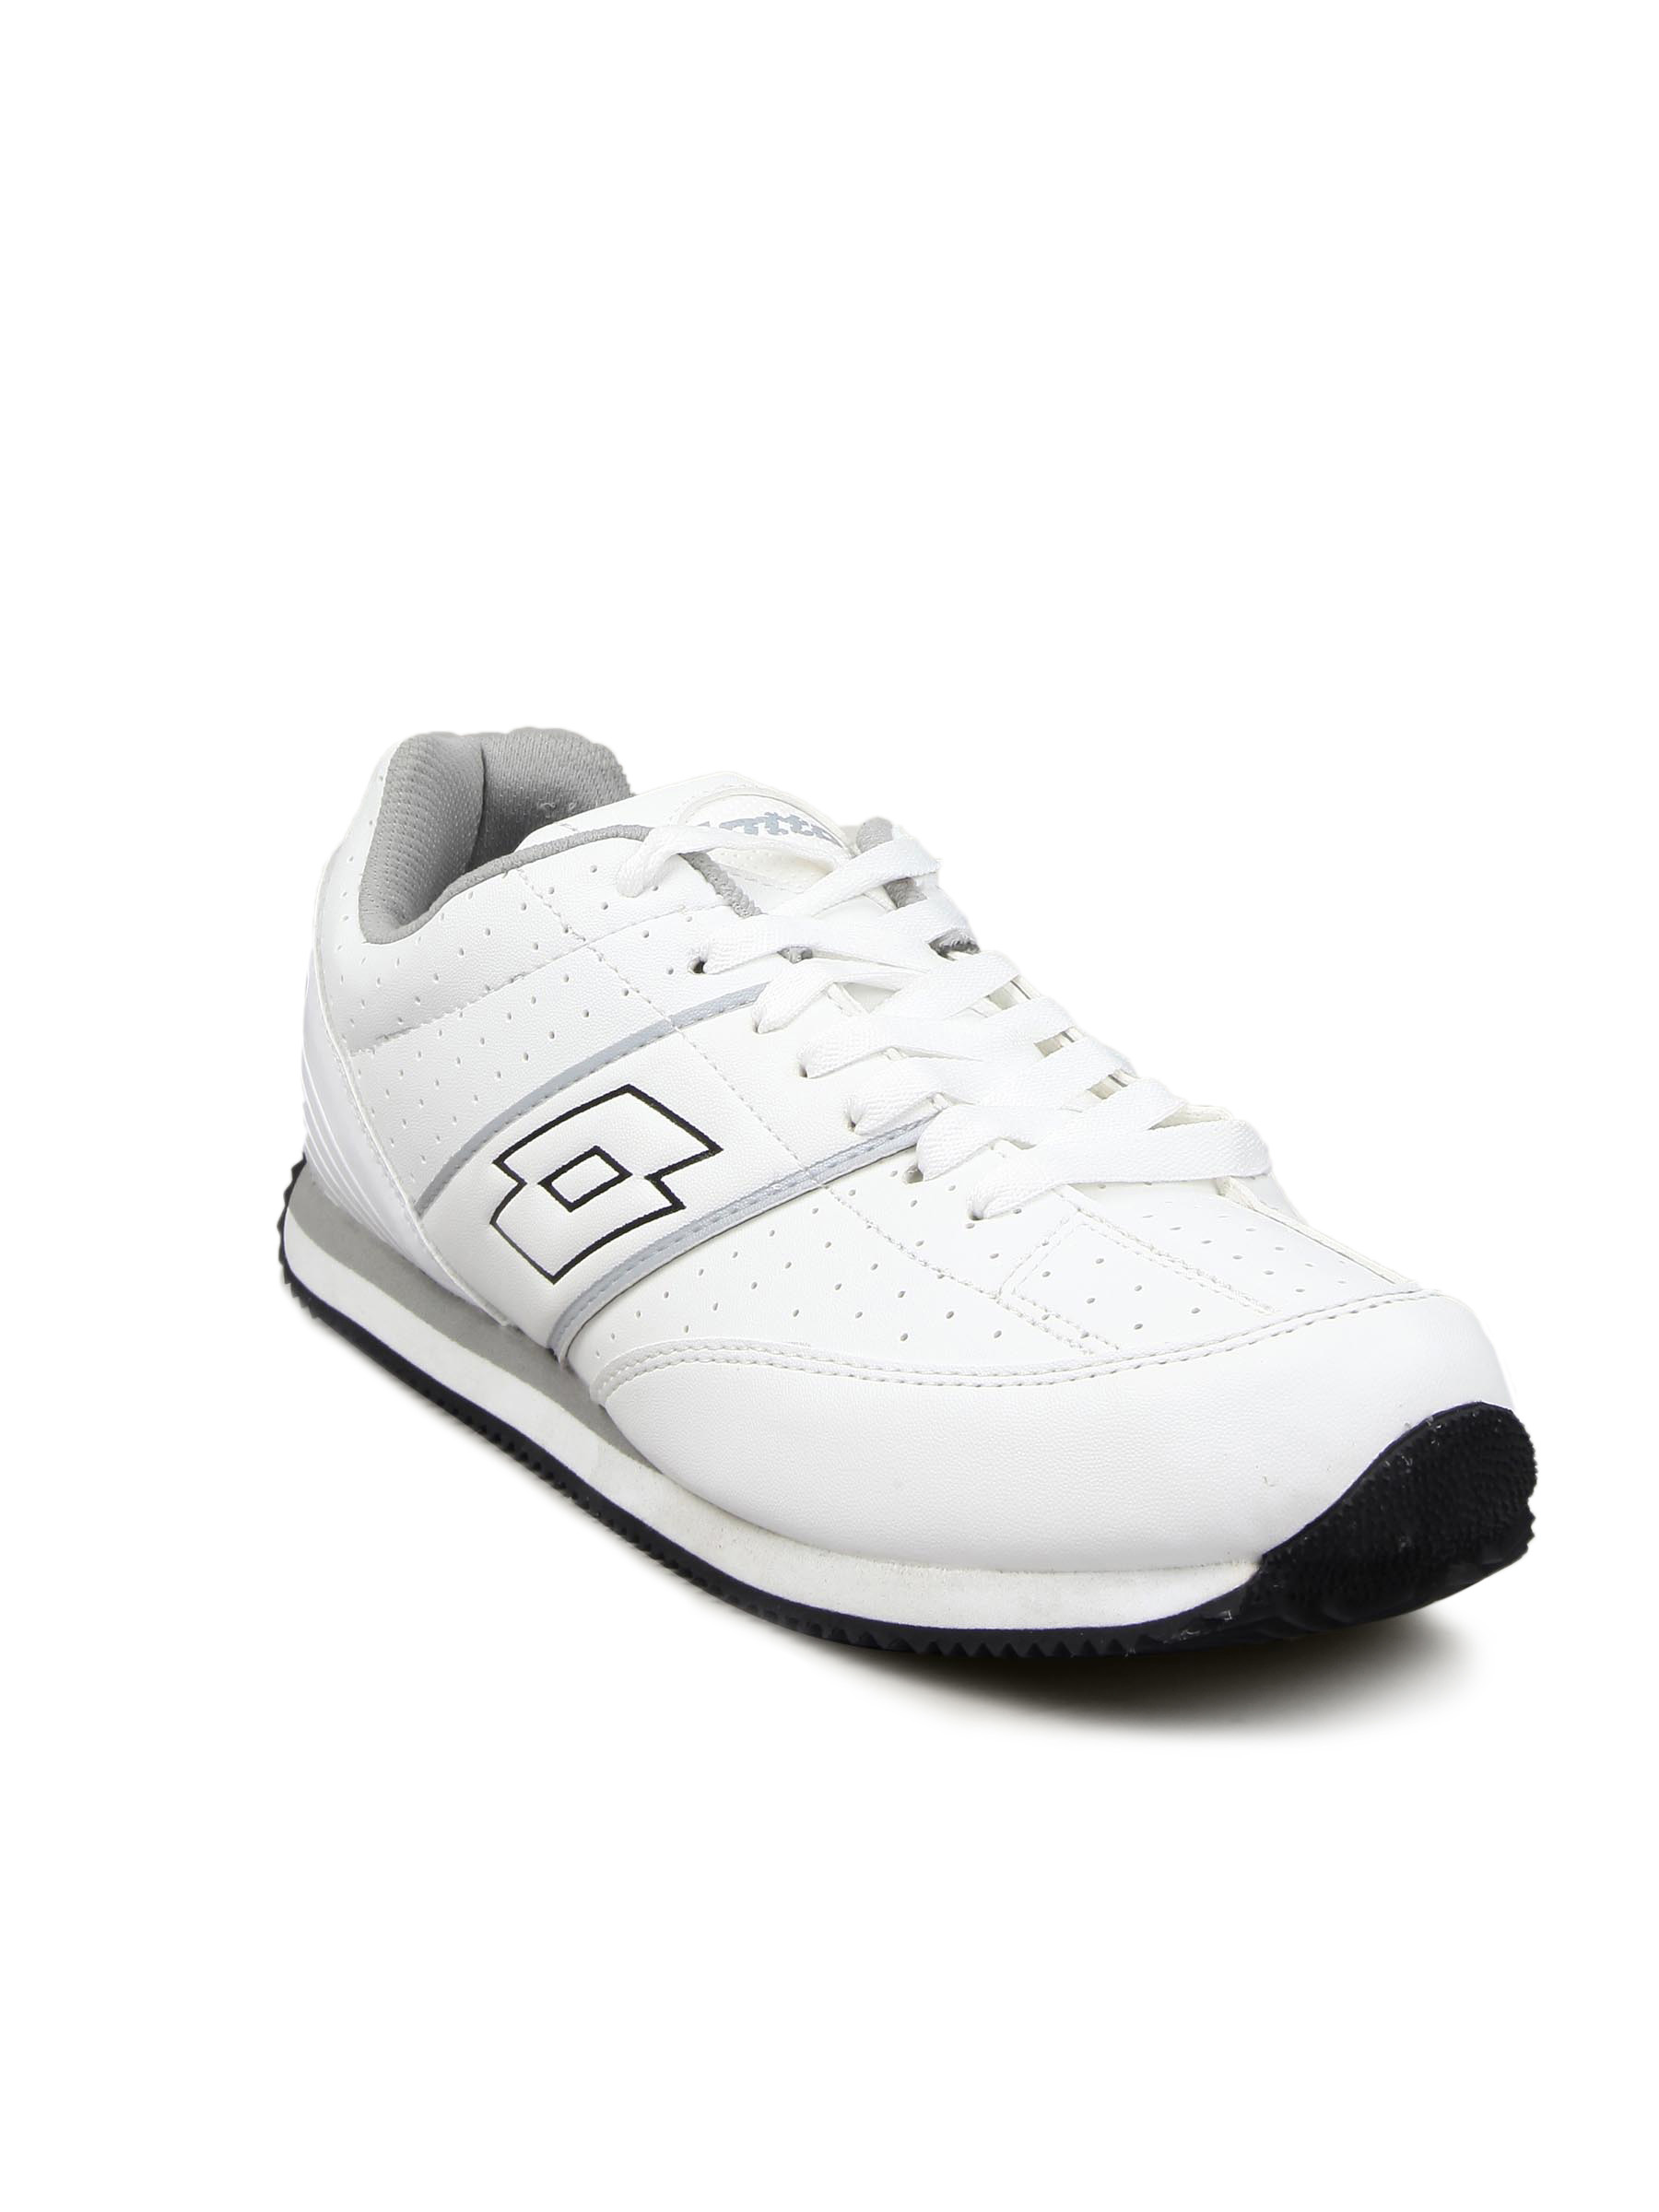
Lotto Men's Brooklyn White Shoe
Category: Footwear / Shoes / Sports Shoes
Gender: Men
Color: White
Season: Summer 2011
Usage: Sports